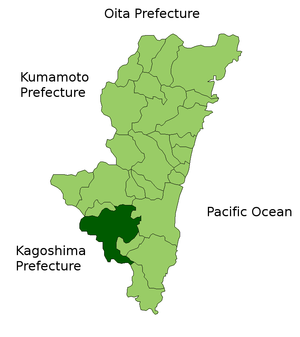
Miyakonojō est une ville située dans la préfecture de Miyazaki, sur l'île de Kyūshū, au Japon.